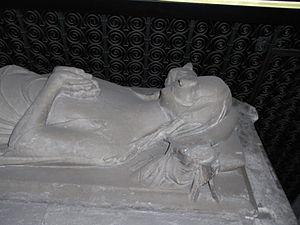
Marguerite Mortimer est une femme de la noblesse anglaise du XIVᵉ siècle.